Charles Rothschild

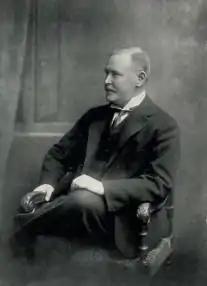
Charles Rothschild

Nathaniel Charles Rothschild (9 May 1877 – 12 October 1923) was an English banker and entomologist and a member of the Rothschild family. He is remembered for 'the Rothschild List', a list he made in 1915 of 284 sites across Britain that he considered suitable for nature reserves.